Mosaic

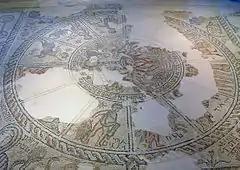
Zodiac wheel on the floor of the synagogue in Sepphoris

Mosaic art also flourished in Christian Petra where three Byzantine churches were discovered. The most important one was uncovered in 1990. It is known that the walls were also covered with golden glass mosaics but only the floor panels survived as usual. The mosaic of the seasons in the southern aisle is from this first building period from the middle of the 5th century. In the first half of the 6th century the mosaics of the northern aisle and the eastern end of the southern aisle were installed. They depict native as well as exotic or mythological animals, and personifications of the Seasons, Ocean, Earth and Wisdom.